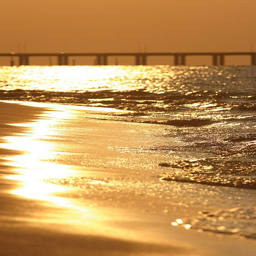
nature 's gold sparkles ... not my comment ^ ^ but i will think of it that way from now on .